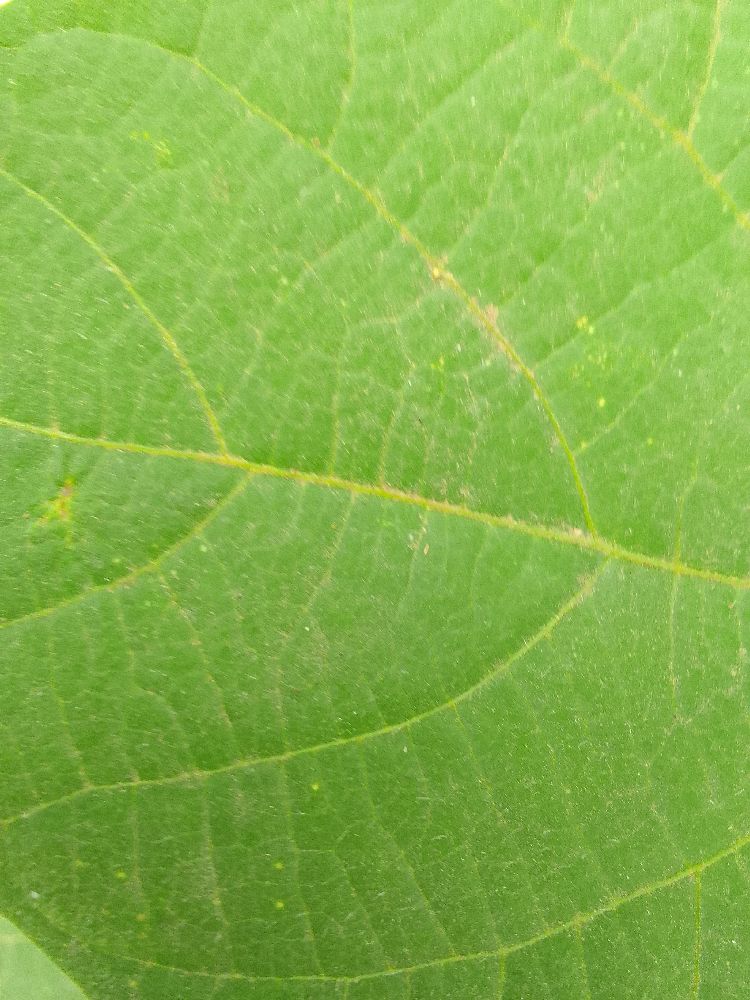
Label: healthy